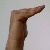
The image shows a hand gesture representing a space in Indian Sign Language.